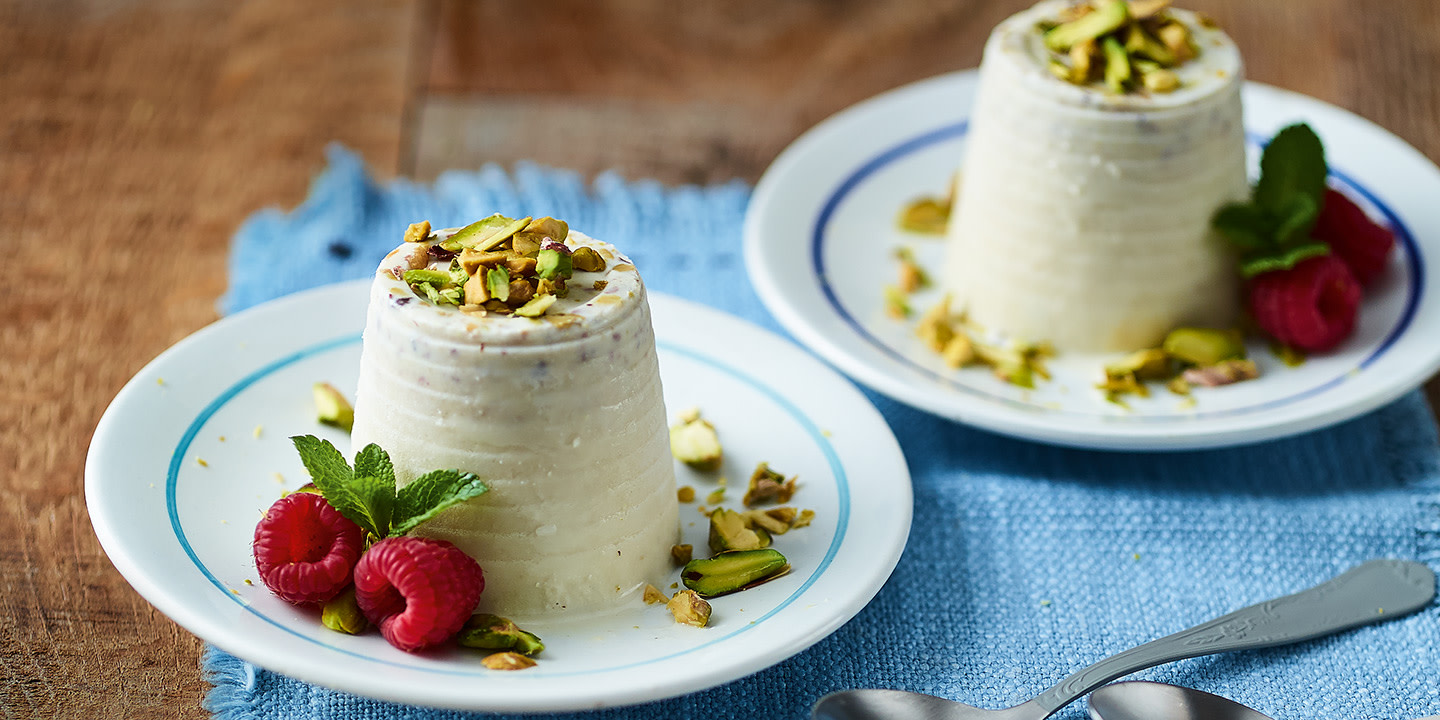
Dish: kulfi